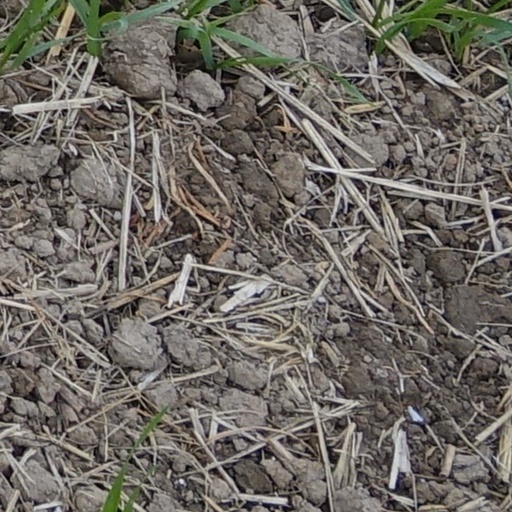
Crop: wheat